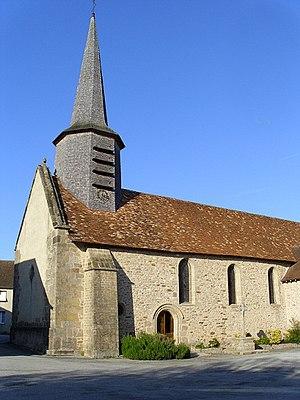
Eglise dans Dompierre les Eglises This building is inscrit au titre des Monuments Historiques. It is indexed in the Base Mérimée, a database of architectural heritage maintained by the French Ministry of Culture,